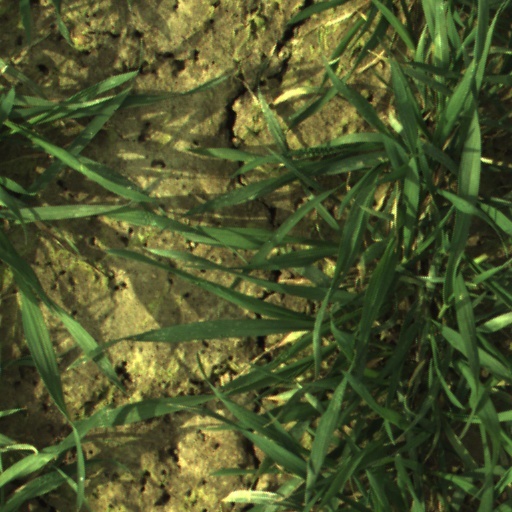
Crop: wheat